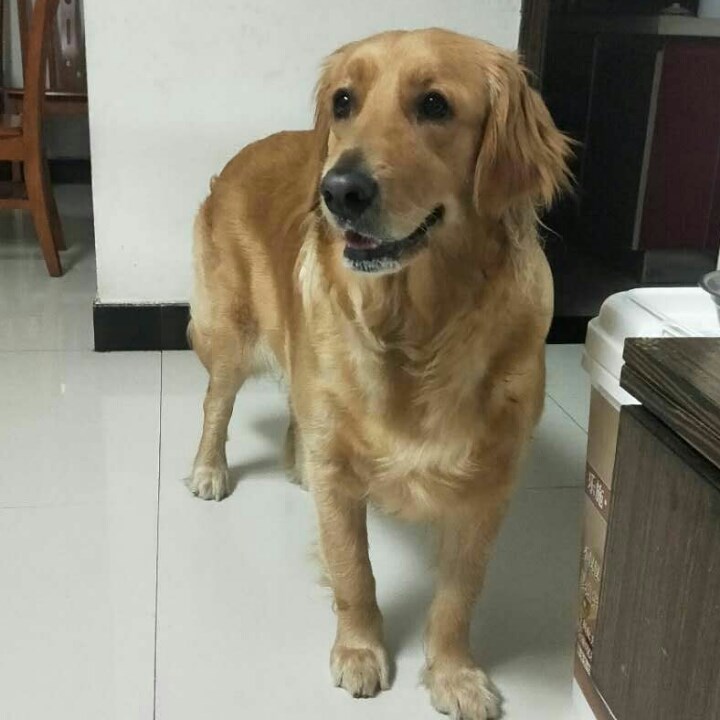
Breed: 5355-n000126-golden_retriever